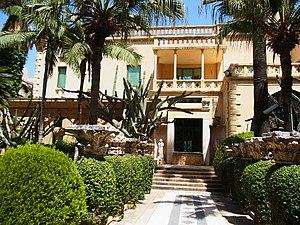
Le musée privé Robert-Mouawad est un musée privé situé à Beyrouth dans le quartier de Zokak el-Blat. Il a été fondé par l'homme d'affaires libanais Robert Mouawad. Le palais qui l'abrite, construit en style néogothique en 1891, a été la demeure du collectionneur et homme politique Henri Pharaon.